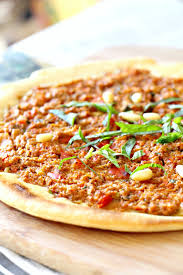
Yemek: lahmacun